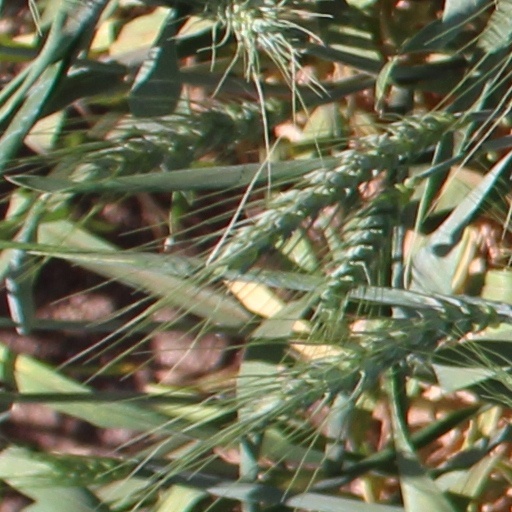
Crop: wheat